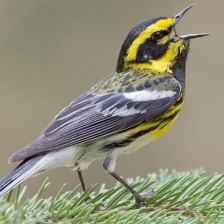
Species: TOWNSENDS WARBLER
Scientific name: SETOPHAGA TOWNSENDI